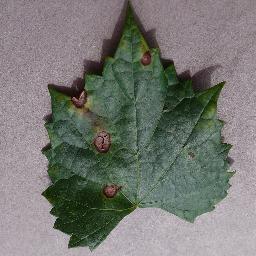
Label: Grape___Black_rot